RAF Membury

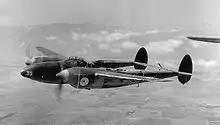
Lockheed P-38J-10-LO (F-5C) Lightning serial 42-67435 of the 67th Recon Group.

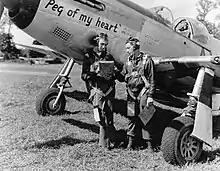
North American P-51A-10 Mustang (F-6) Serial 43-6173 "Peg of My Heart" of the 67th Recon Group.

At the time of the transfer to Ninth Air Force, the group was redesignated the 67th Reconnaissance Group.